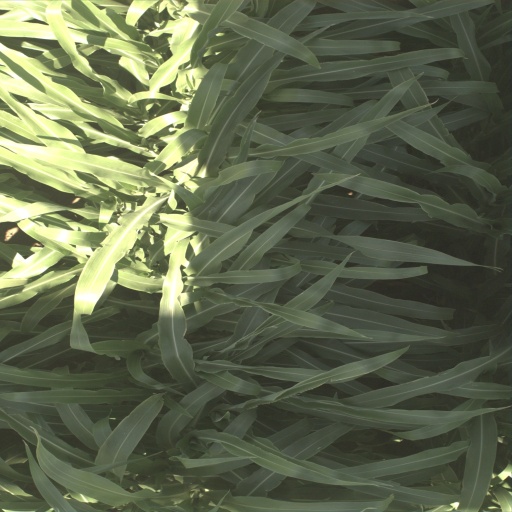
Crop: sorghum